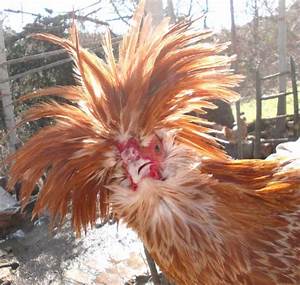
Label: chicken